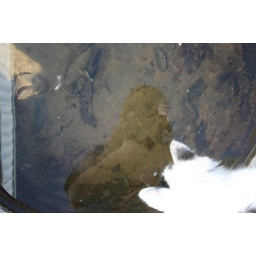
Took a picture of me in the tub of water that the cats drink out of. Mr. Big got in the way.